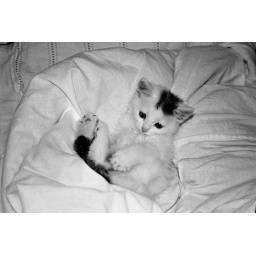
Le minot ("minot" mean very very small cat or little boy in french)